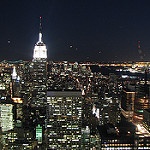
Label: buildings